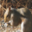
Label: squirrel